Beloved Rogues

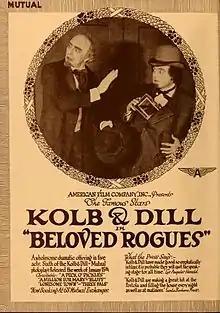

Beloved Rogues is a 1917 American silent comedy-drama film directed and written by Alfred Santell with the storyline by Aaron Hoffman. It starred C. William Kolb.